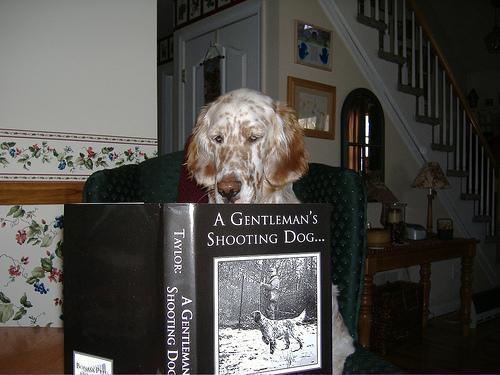
English_setter